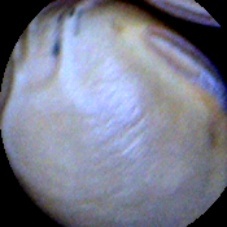
Label: Intact